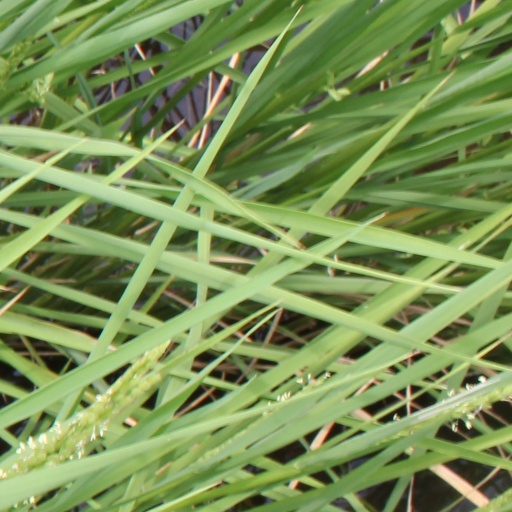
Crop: rice